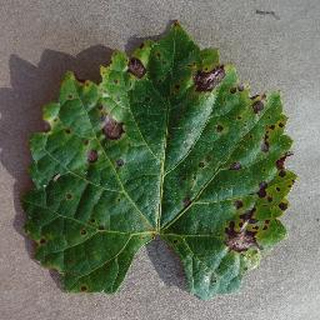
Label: grape_black_rot